You're Only Young Once

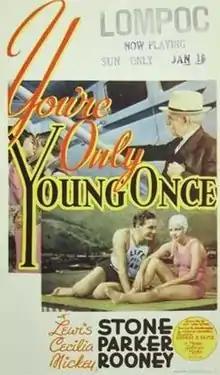

You're Only Young Once is a 1937 American comedy film directed by George B. Seitz. Following "A Family Affair", it is the second film of the Andy Hardy series. Lewis Stone replaces Lionel Barrymore as Judge Hardy while Fay Holden replaced Spring Byington as his wife since both Barrymore and Byington were too expensive for the sequel's modest budget. Mickey Rooney would repeat his role as Andy while Cecilia Parker, as his sister, and Sara Haden, as Aunt Milly, would also reprise their roles from the original film. They were the only original actors transferred to the series.